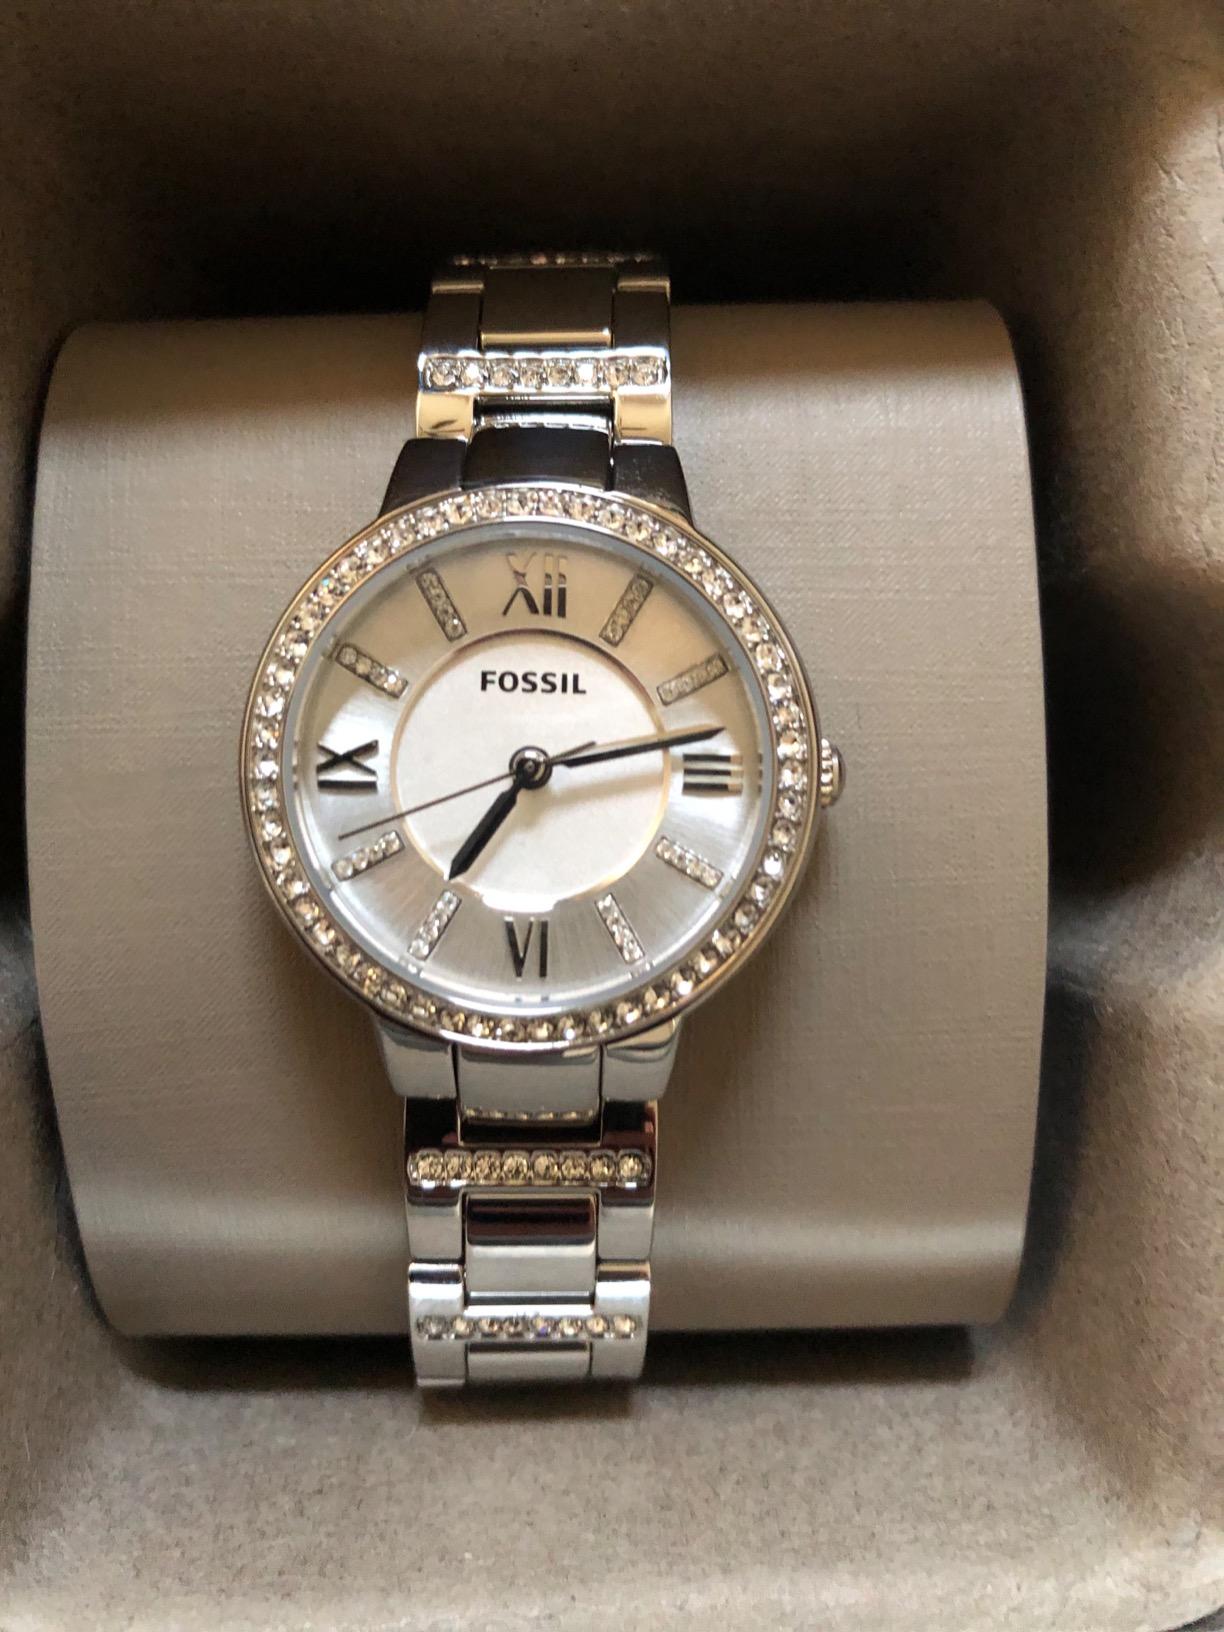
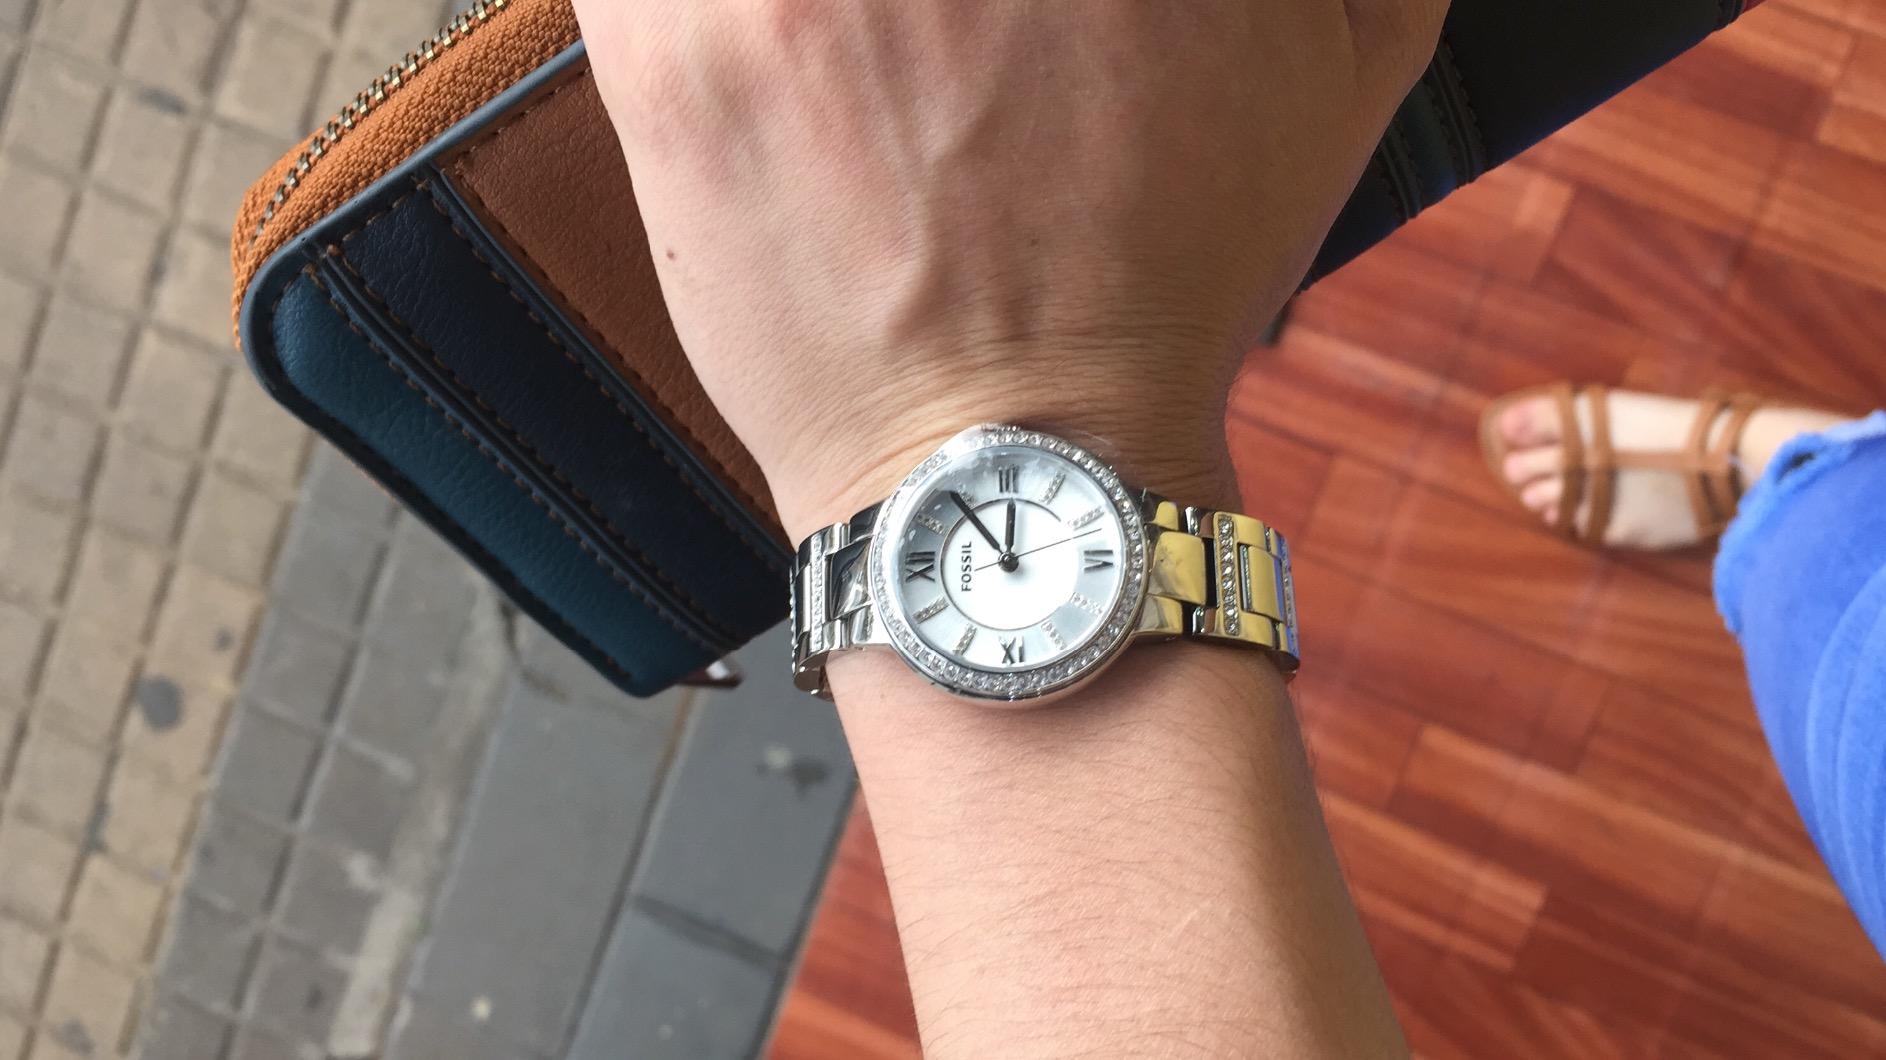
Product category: accessories_watch
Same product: yes